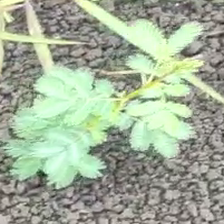
Weed species: Dwarf_cassia_(Chamaecrista pumila)